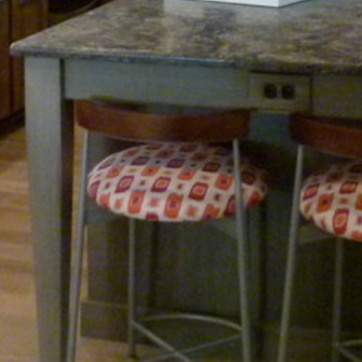
Material: fabric